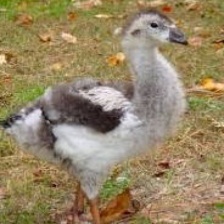
Species: ANDEAN GOOSE
Scientific name: CHLOEPHAGA MELANOPTERA
ImageNet parent category: goose